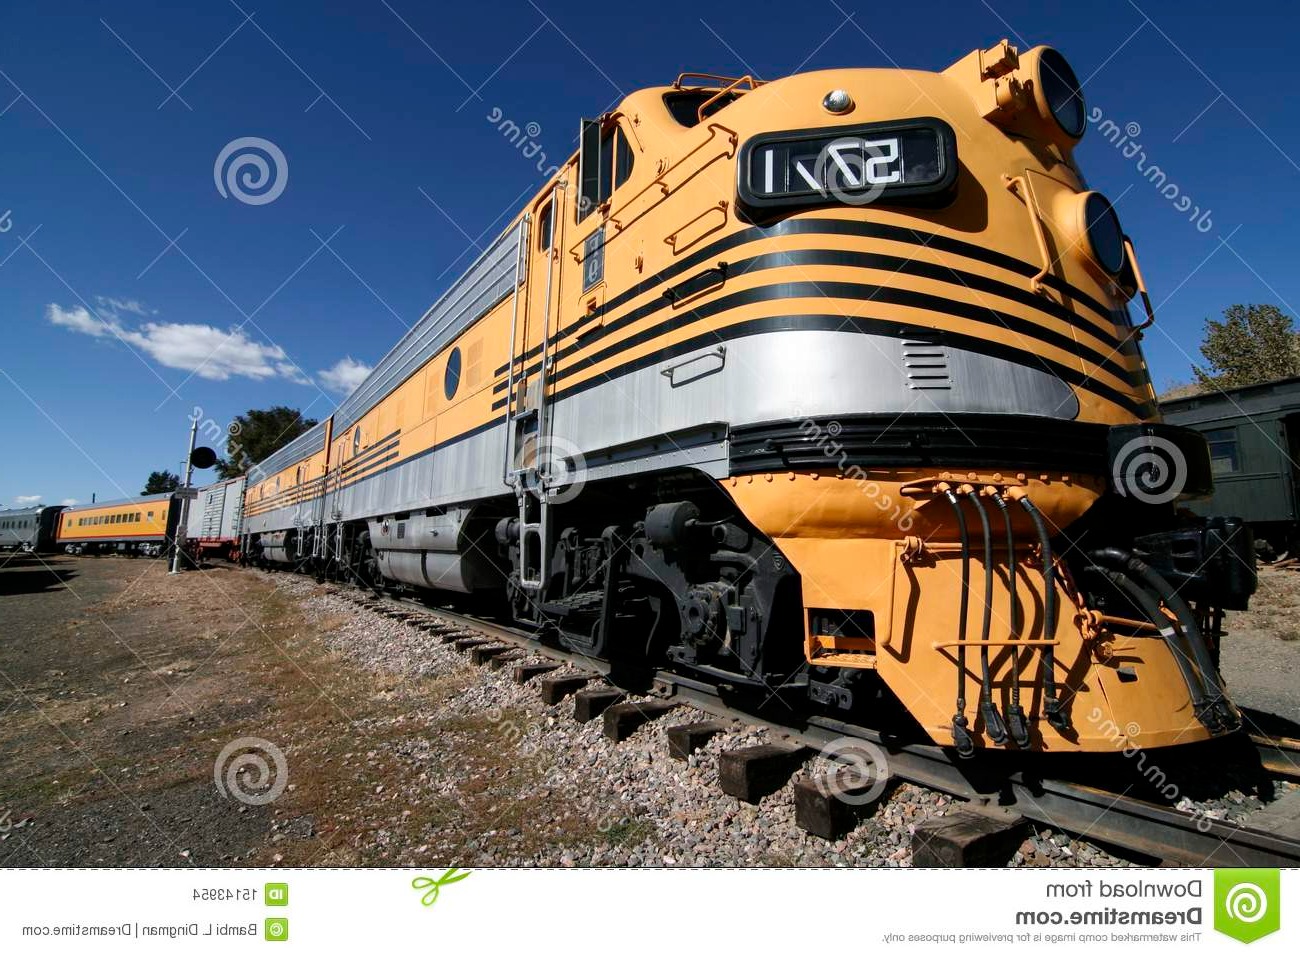
Vehicle type: Trains